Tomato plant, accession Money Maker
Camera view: bottom (45 deg); turntable rotation: 330 degrees
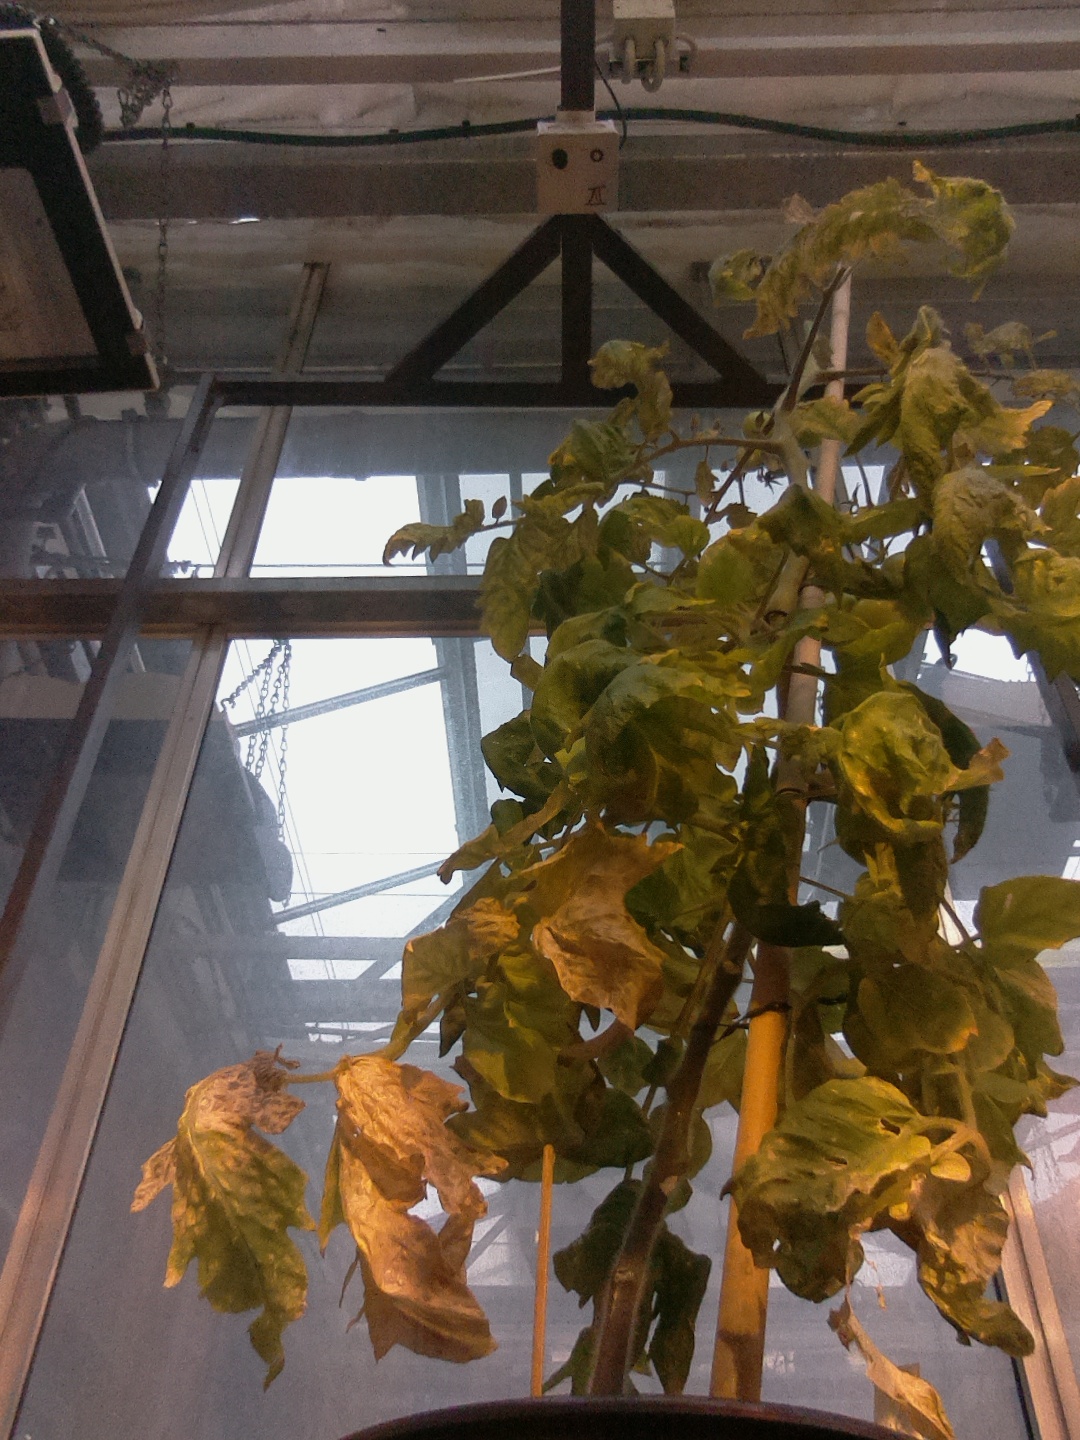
BBCH growth stage 82: 20%-30% of fruits show typical fully ripe color